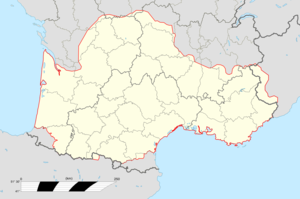
Rectangle du découpage
Jusqu'au XVIᵉ siècle, la langue « officielle » est le limousin, langue régionale appartenant à la famille des langues d'Oc, dialecte de l'ensemble occitan. Le limousin reste la langue orale dominante jusqu'au début du XXᵉ siècle, époque à partir de laquelle le français prend le dessus, reléguant peu à peu le limousin aux zones les plus rurales, où la langue est aujourd'hui encore parlée.
Le château de Cajarc est un ancien château fort, du XIIIᵉ siècle, qui se dresse sur la commune de Salvagnac-Cajarc dans le département de l'Aveyron, en région Occitanie.
Micropolis, la cité des insectes est un espace consacré à la sensibilisation au monde des insectes situé sur le Lévézou, à Saint-Léons, à 15 minutes de Millau et 5 minutes de l'A75.
L'abbaye Notre-Dame de Lombez est un monastère bénédictin fondé en 793 sur le territoire de Lombez dans le Gers et élevé au rang d'évêché en 1317.
Le Pont de Villeneuve est l'un des ponts qui permet de franchir la Mosson. Il est situé sur la commune de Saint-Jean-de-Védas et de Villeneuve-lès-Maguelone dans le département français de l’Hérault.